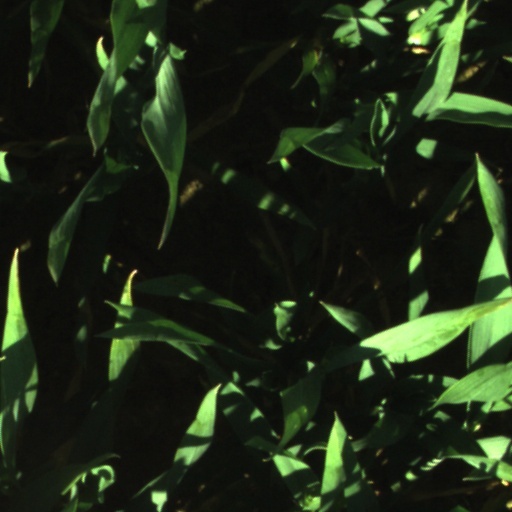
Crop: wheat